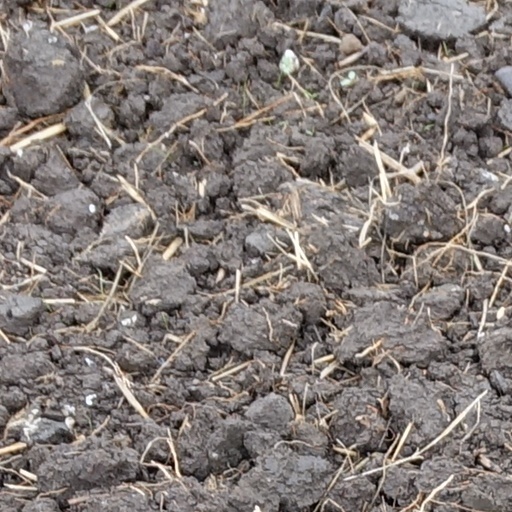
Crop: wheat